Bergamot essential oil

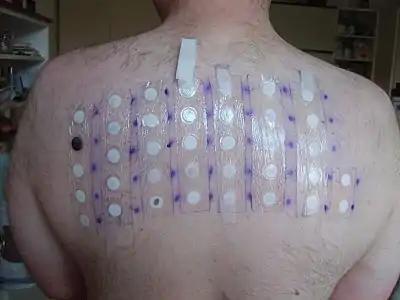
Patch test

The bergamot essential oil is particularly subject to adulteration being an essential oil produced in relatively small quantities. Generally adulteration is to "cut" the oil, i.e. adding distilled essences of poor quality and low cost, for example of bitter orange and bergamot mint and/or mixtures of terpenes, natural or synthetic, or "reconstruct" the essence from synthetic chemicals, coloring it with chlorophyll. Worldwide, each year, around three thousand tonnes of declared essence of bergamot are marketed, while the genuine essence of bergamot produced annually amounts to no more than one hundred tons.